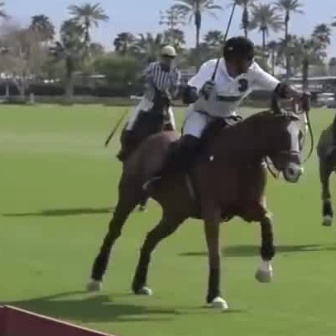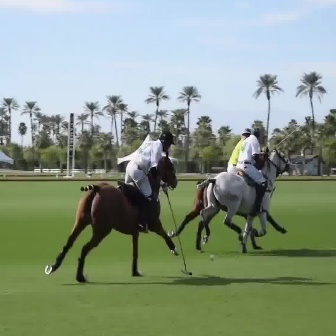
  Please identify the target specified by the bounding box [82,88,303,310] in the first image and locate it in the second image. Return the coordinates in [x_min,y_min,x_max,y_max] format.
Answer: [42,147,179,284]